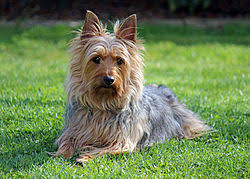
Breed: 231-n000081-silky_terrier